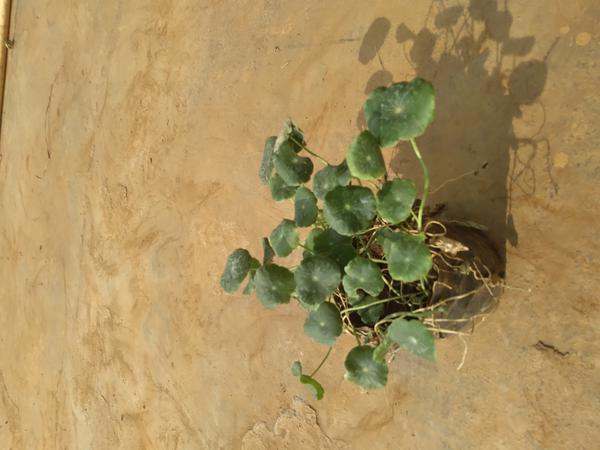
Plant: Brahmi